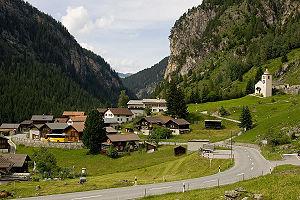
Ausserferrera est une localité et une ancienne commune suisse du canton des Grisons.